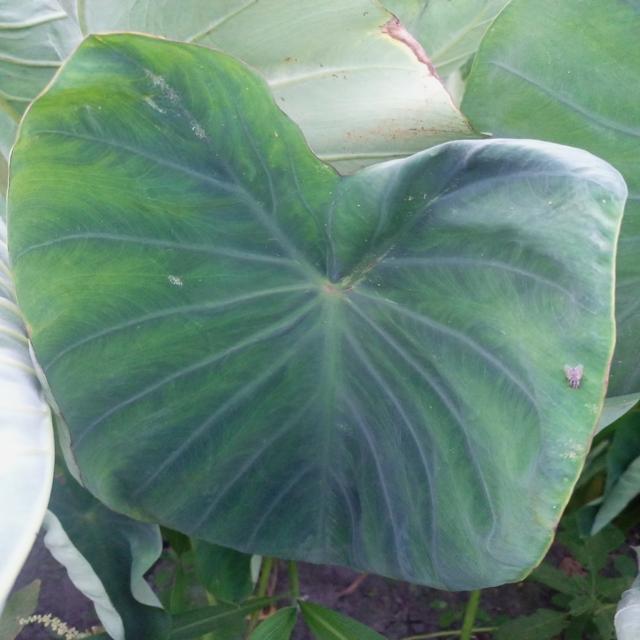
Label: Early_Blight